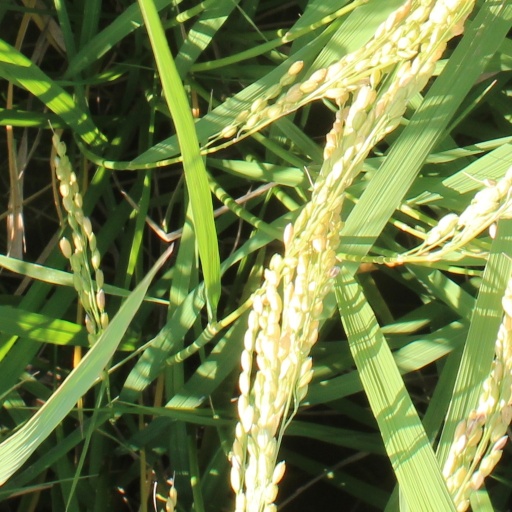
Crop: rice